RadyoBisyon

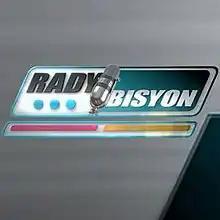

RadyoBisyon (RadioVision, a portmanteau of the Filipino words for "radio" and "television") was a Philippine national morning radio and television newscast produced by Media ng Bayan, the government's media arm. MNB was composed of the Philippine Information Agency, Philippine Broadcasting Service - Radyo ng Bayan, People's Television Network, Intercontinental Broadcasting Corporation, and the Philippines News Agency.